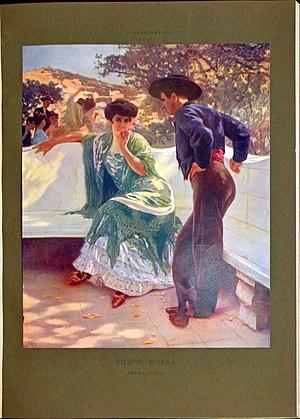
L'Illustration - Noël 1907
Perico Ribera, parfois Pierre Ribera, né le 2 décembre 1867 à Madrid en Espagne, naturalisé français et mort en 1949 à Ciboure, est un peintre pastelliste franco-espagnol. Élève de Léon Bonnat et d'Albert Maignan, il fit une carrière internationale. Artiste mondain, il fut un portraitiste renommé, l'auteur de nombreuses scènes hispanisantes et un représentant doué du courant régionaliste basque. Il fut un ami de Maurice Ravel.